Tibet (1912–1951)

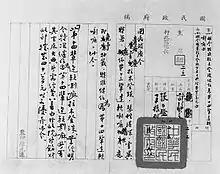
The approval certificate of the accession of the 14th Dalai Lama issued by the Government of the Republic of China on 1 January 1940

In 1935, Lhamo Dhondup was born in Amdo in eastern Tibet and recognized by all concerned as the incarnation of the 13th Dalai Lama. Similar to his